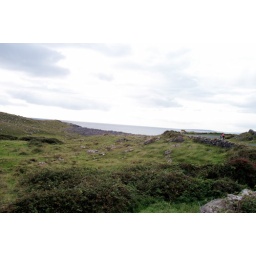
A field of rocks - a good sign that one is in the Burren